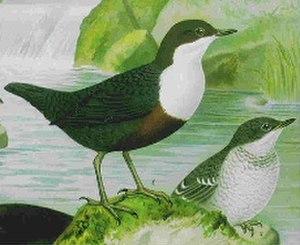
L'Augronne est une petite rivière française des Vosges et de la Haute-Saône et un affluent de rive gauche de la Semouse. Sa forme ancienne est Agroigne en 1311.
La Combeauté est une rivière française qui coule dans les départements des Vosges et de la Haute-Saône, et un affluent de rive gauche de la Semouse, donc un sous-affluent du Rhône par la Lanterne et la Saône.